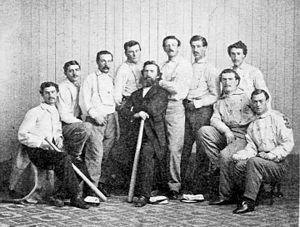
Les Atlantics de Brooklyn sont un ancien club de baseball fondé en 1855 à Brooklyn. Il cesse ses activités en 1881 après avoir pris part aux différents championnats organisés entre ces deux dates.
La National Association of Base Ball Players fut la première fédération de clubs de baseball formée aux États-Unis.